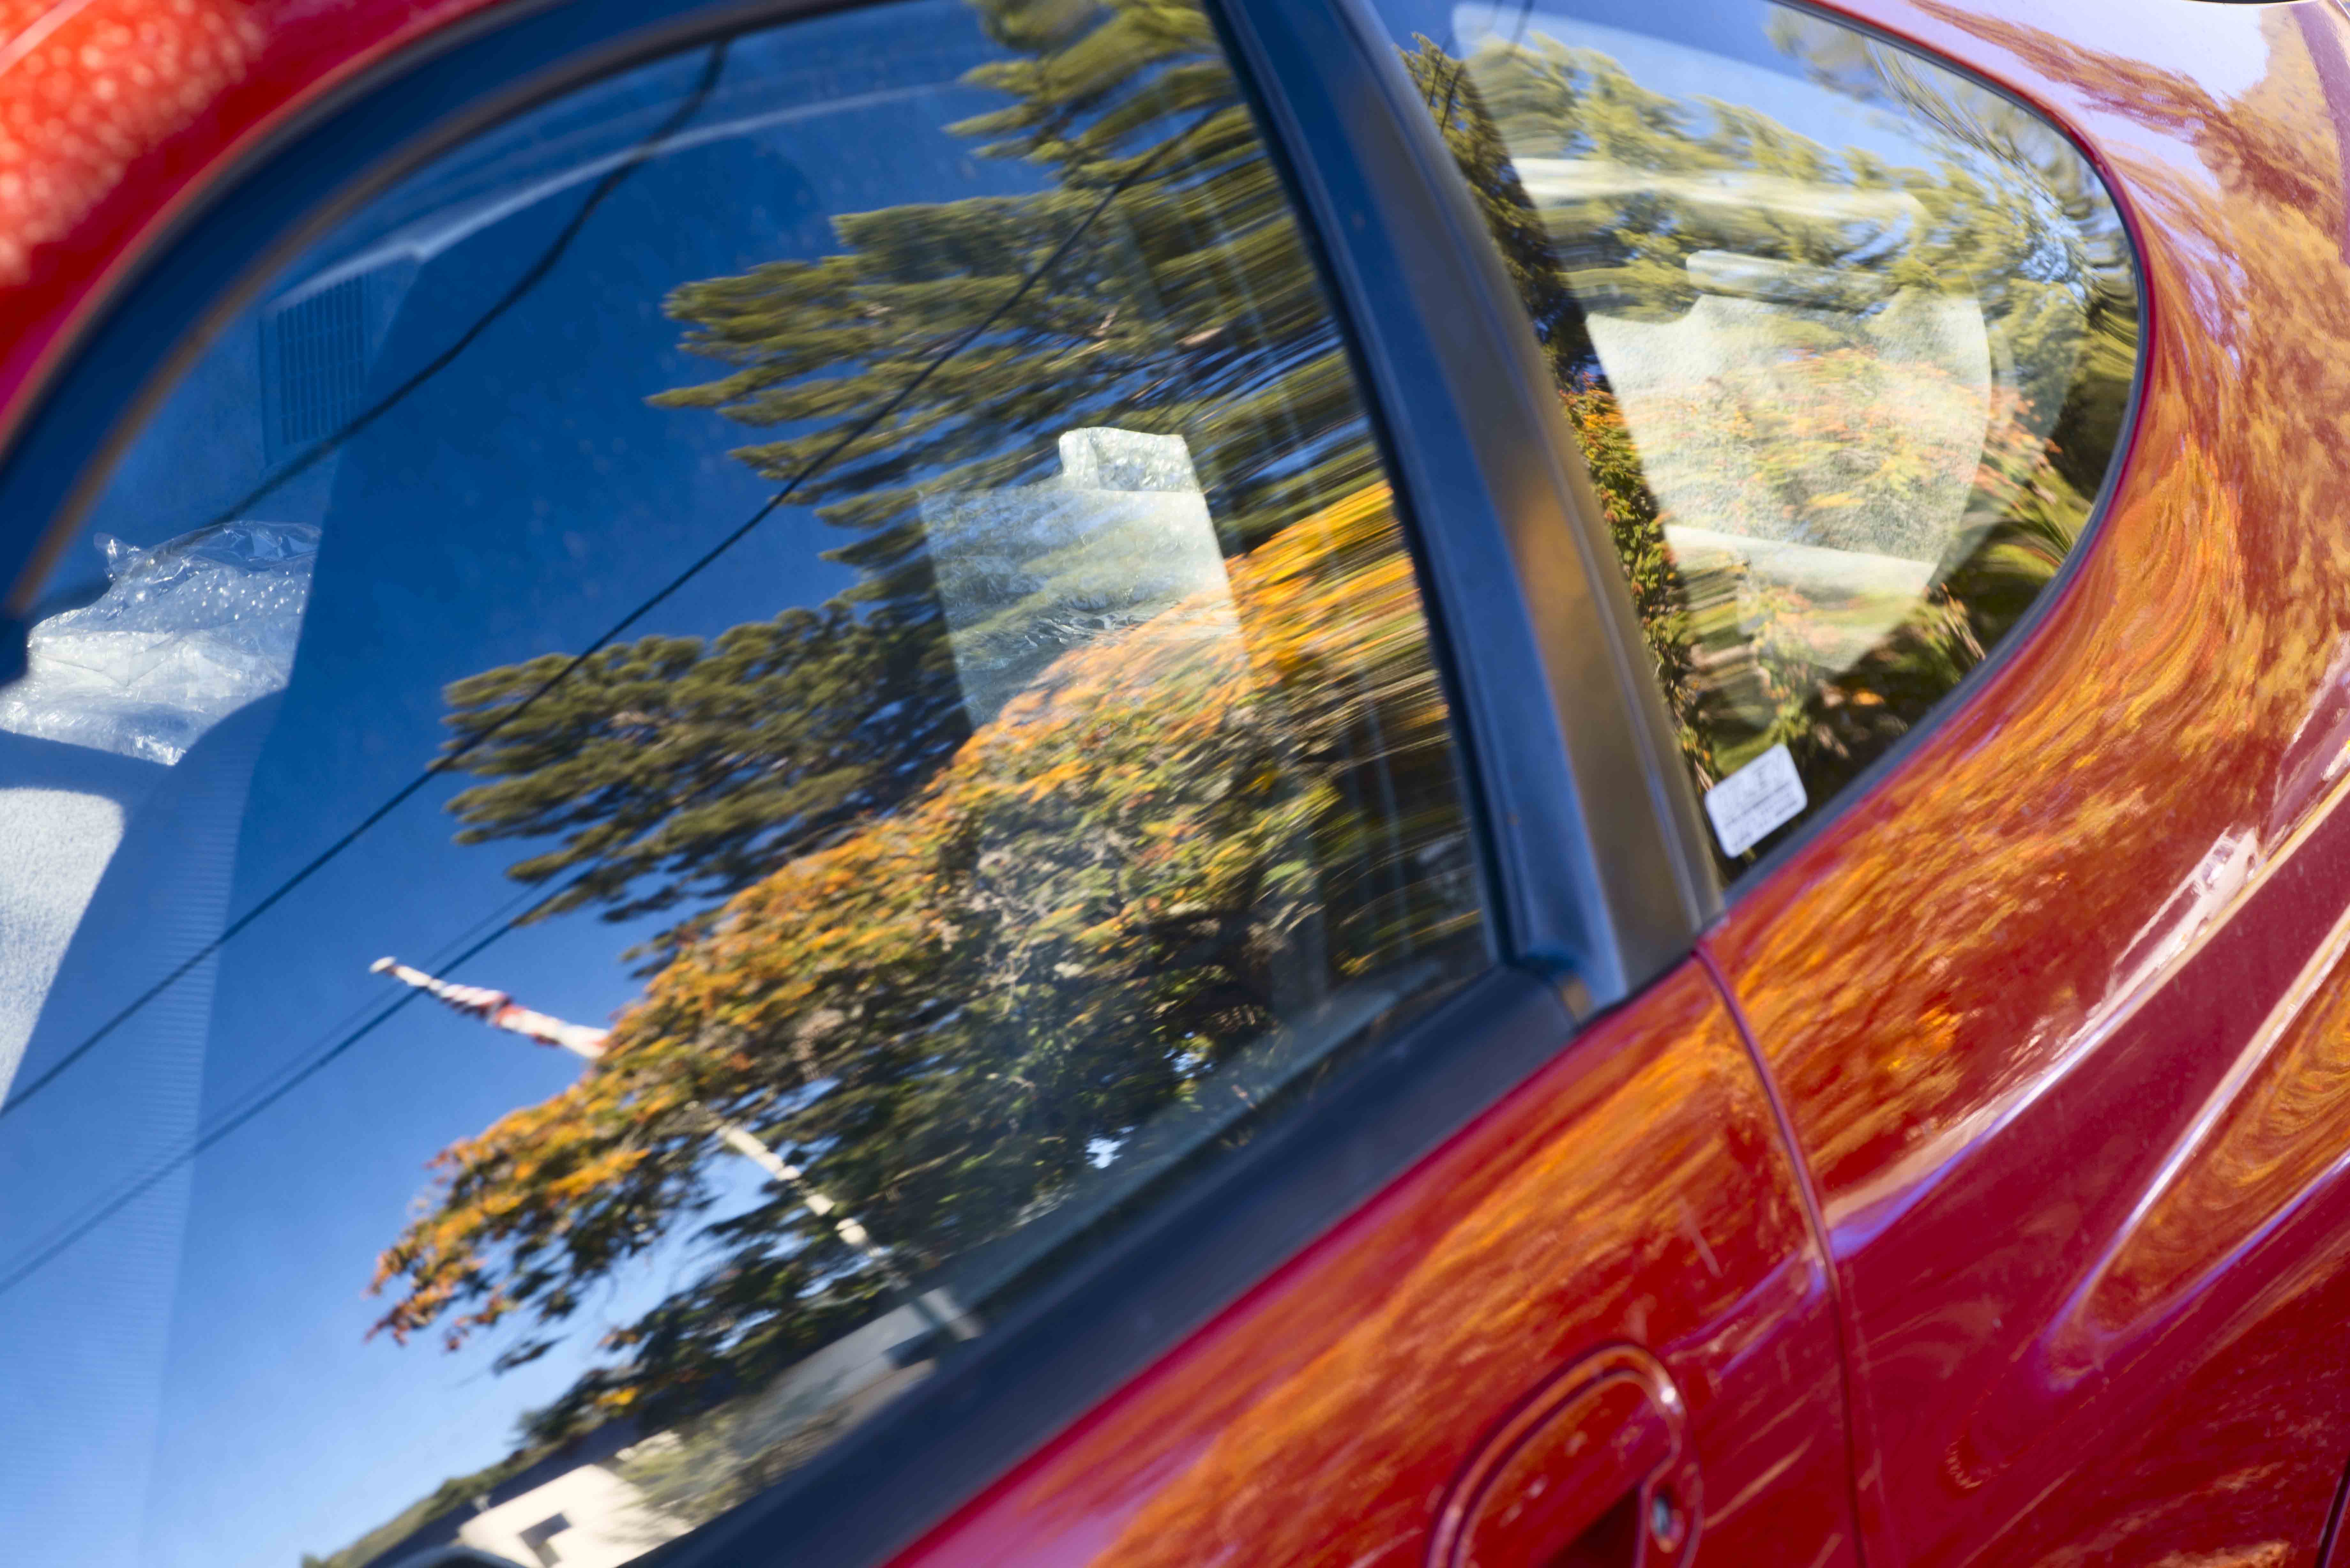
photography, sunlight, window, reflection, vehicle, color, ukiah, screenshot